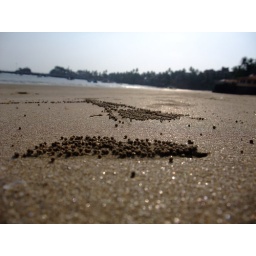
Ground level shot showing sand balls excavated by smaller crabs